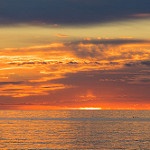
Label: sea